Political Desk

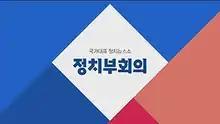
Titlecard used until December 4, 2020 (National Political News Show is put above the title)

Political Desk is a South Korean news program airing on JTBC. It has a lighthearted, sometimes satirical, approach to political events in South Korea. It is presented by Lee Sang-bok, with Cho Ik-shin, Shin Hye-won, Ryu Jeong-hwa, Park Joon-woo and Baek Da-hye. It airs Monday to Friday at 16:30 KST.